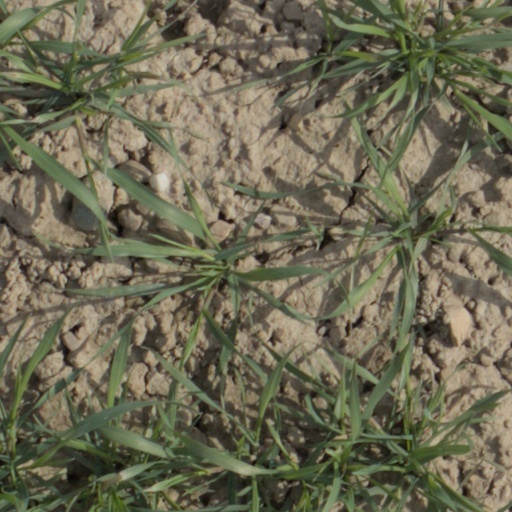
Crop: wheat